Volkswagen Beetle

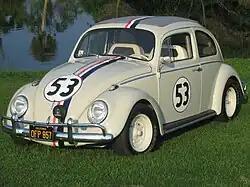
An original Herbie used by Disney for the filming of "Herbie Goes to Monte Carlo"

Planned for September 1939, "Kraft durch Freude" arranged an event to showcase Germany's Autobahn highway system and to promote the purported beginning of the production of the "KdF-Wagen", involving a 1,500-kilometre(930mi) journey from Berlin to Rome. Erwin Komenda supervised the development process, while Karl Froelich was responsible for creating official plans that they subsequently used to form a wooden scale model. The model was wind tunnel tested at Stuttgart University by Josef Mickl. Dubbed the "Berlin-Rome car", Porsche AG's engineers designed the Type 60 K 10, officially known as the Porsche 64. Although the engineers produced three vehicles, they never made it to the race due to the outbreak of war before the scheduled date; two of them disappeared during the conflict. Austrian Otto Mathé acquired the third Berlin-Rome car and raced it throughout the 1950s, becoming the fastest in its class during the 1950 Alpine Cup. He continued to use it until his death in 1995.